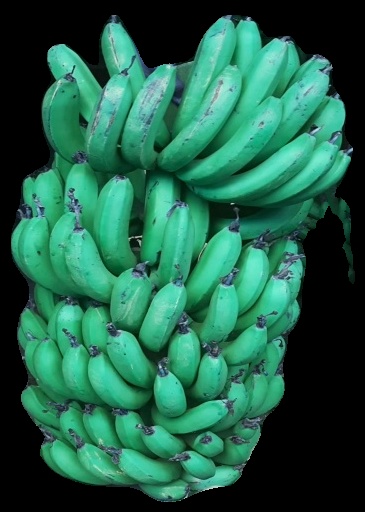
Variety: pachbale
Grade: grade1